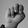
ASL letter: N